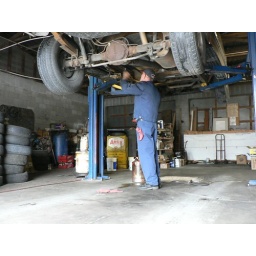
standing under my truck